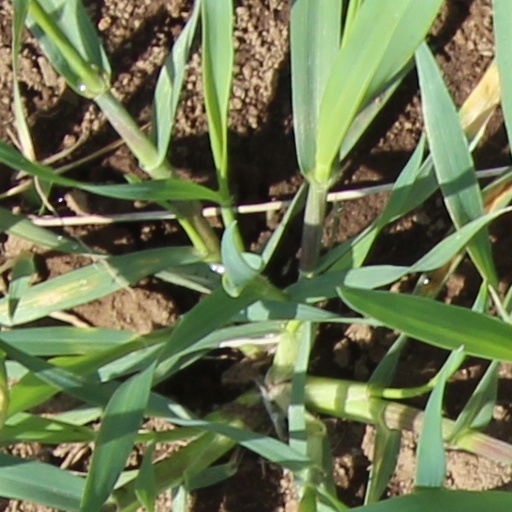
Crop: wheat